Bank of the South

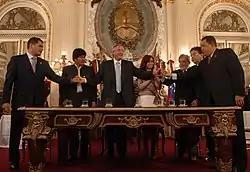
Rafael Correa, Evo Morales, Néstor Kirchner, Cristina Fernández, Luiz Inácio Lula da Silva, Nicanor Duarte, and Hugo Chávez at the signing of the founding charter of the Bank of the South

The ultimate goal of the Bank of the South is to include every state within the region of South America. It has been established because of disapproval of the protocol of the World Bank and International Monetary Fund (IMF), in particular the enforcement of unrelated free market reforms on countries seeking emergency loans. It also represents an attempt to achieve regional independence and endogenous development. The program would lend money to any nation involved in the construction of approved programs, and without conditions traditionally attached to such loans, such as deregulation.